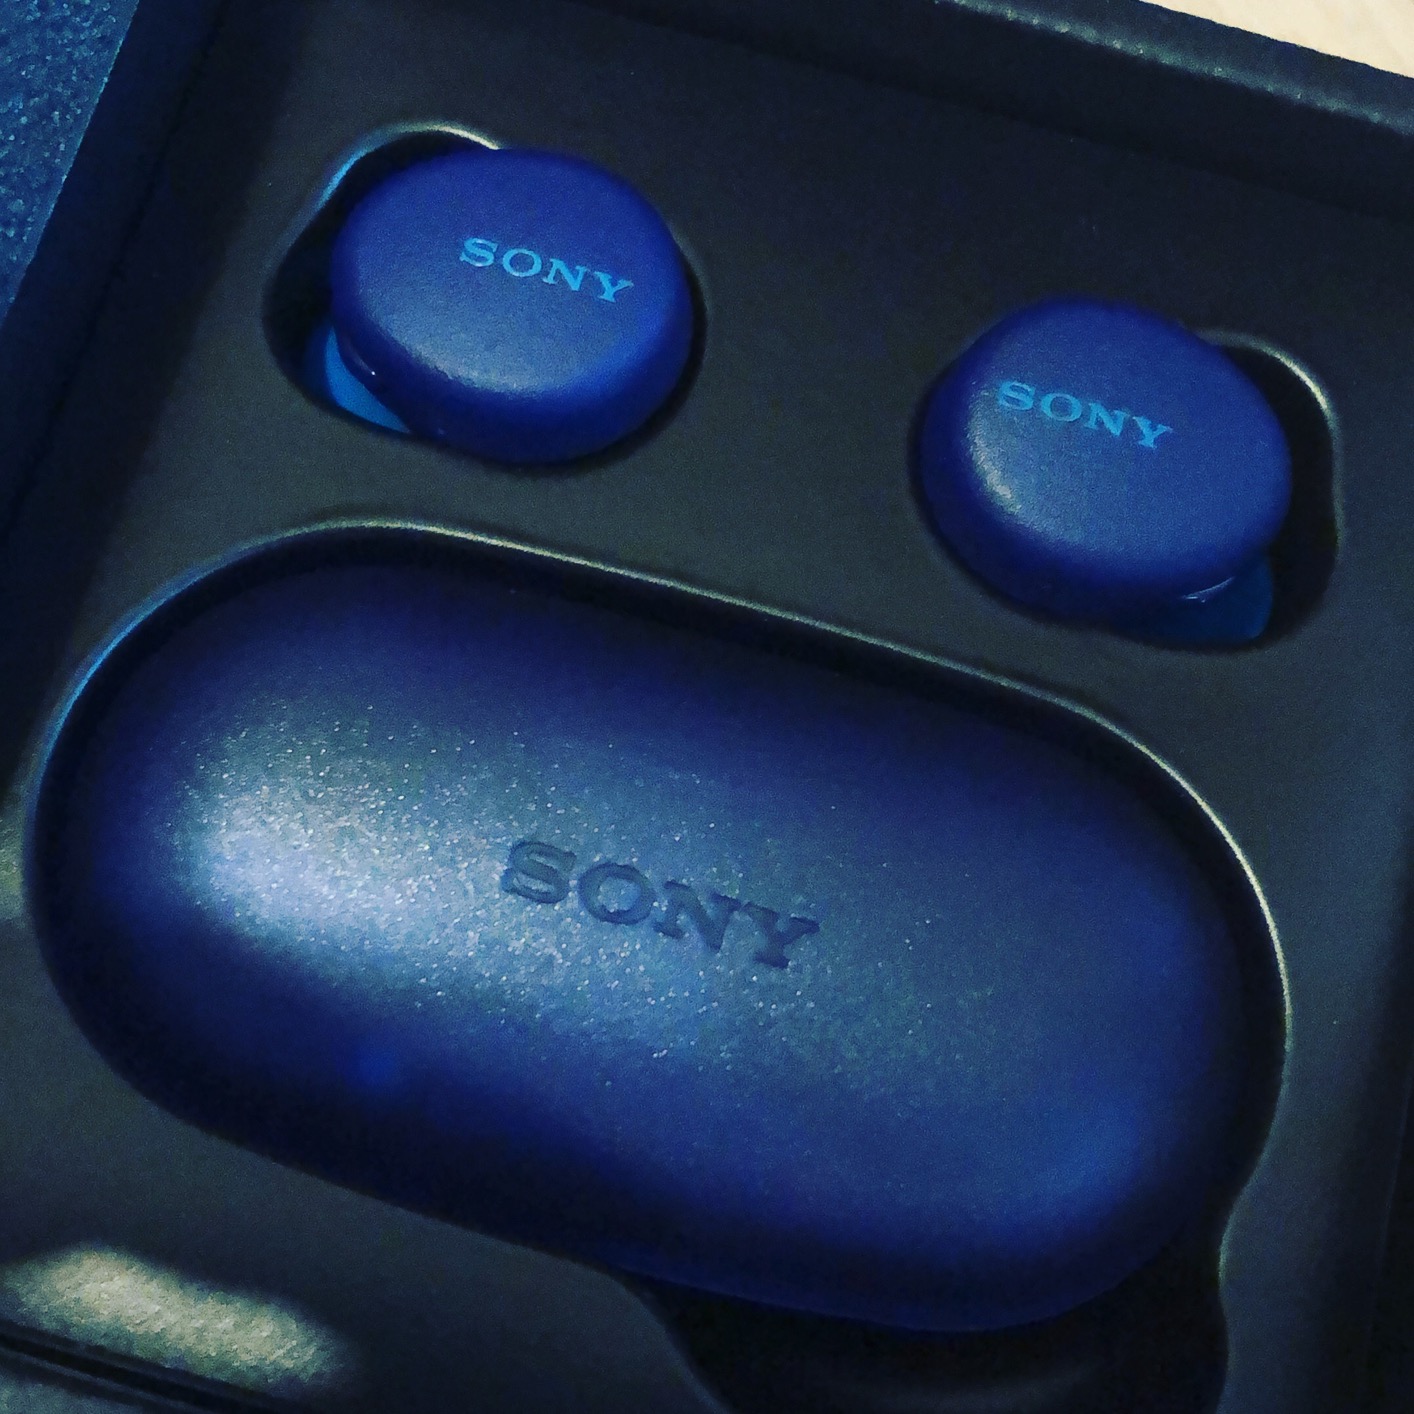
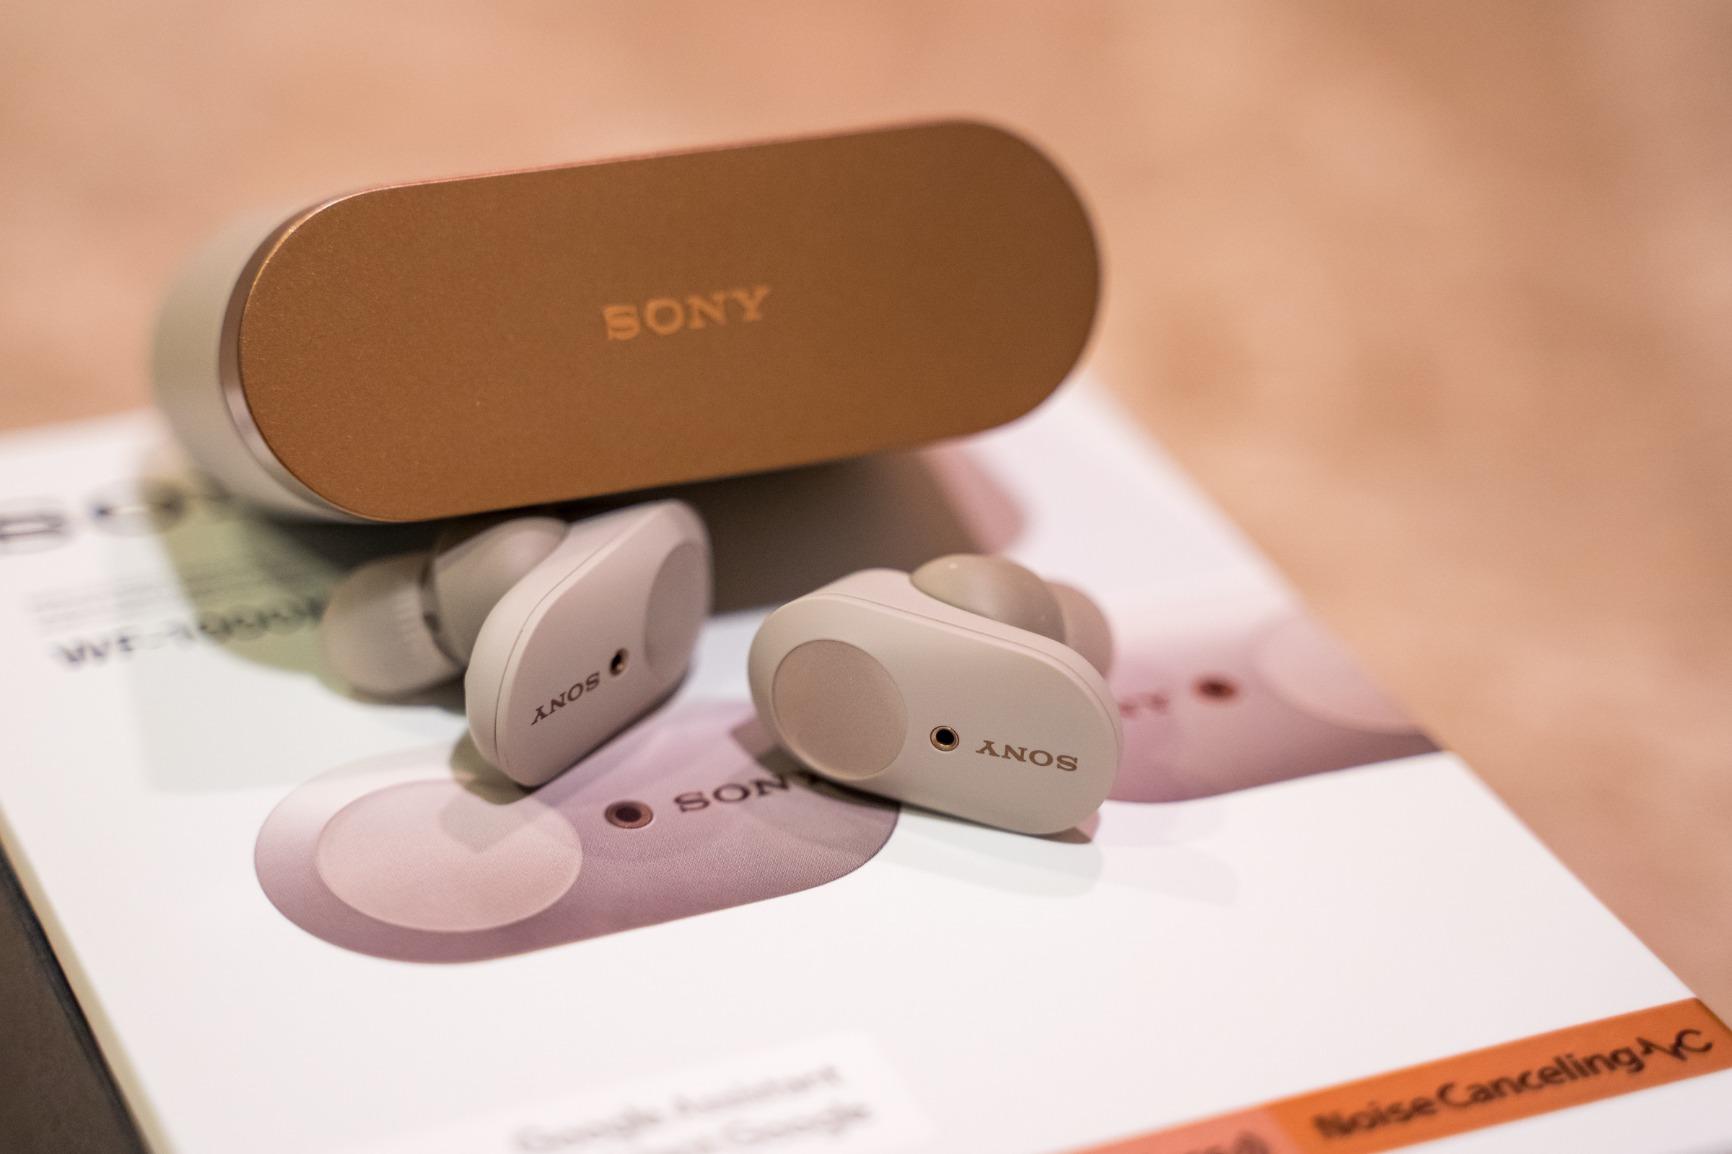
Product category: earbuds
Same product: no